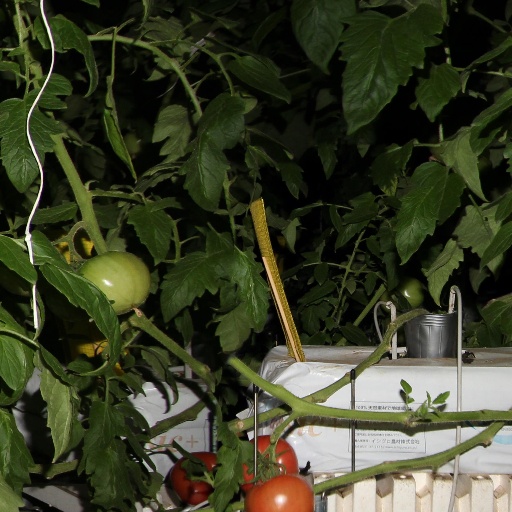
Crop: tomato